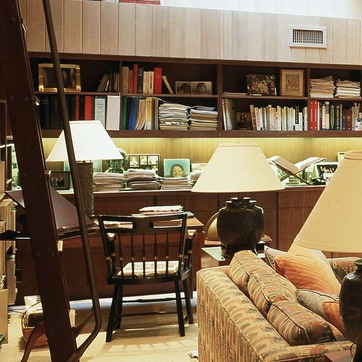
Material: paper